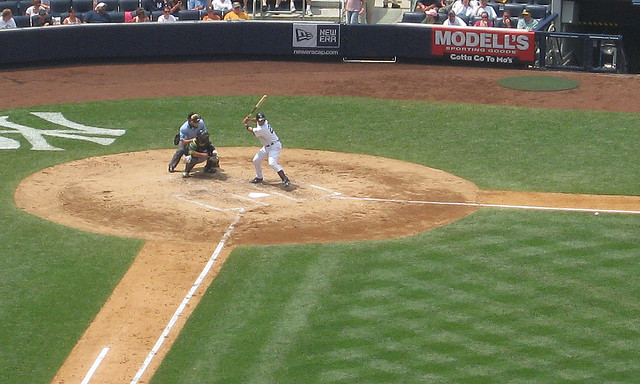
các cầu thủ bóng chày đang thi đấu ở trên sân